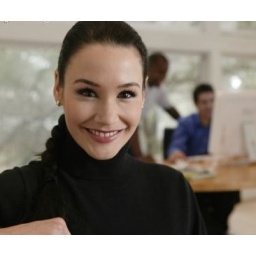
Nice with high tight black t-collar and hair pulled back in a pony tail